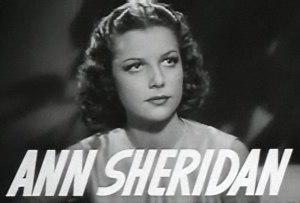
Ann Sheridan est une actrice et productrice américaine née le 21 février 1915 à Denton, Texas et morte le 21 janvier 1967 à Los Angeles.
Le Vainqueur est un film américain réalisé par Lloyd Bacon, sorti en 1939.